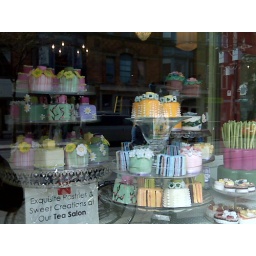
cakes in the window of red tea box